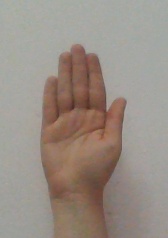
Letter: seen